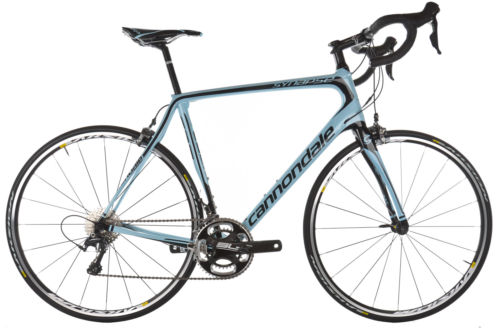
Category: bicycle